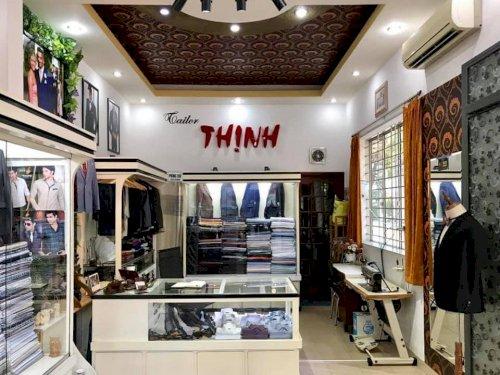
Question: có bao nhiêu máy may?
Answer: có một